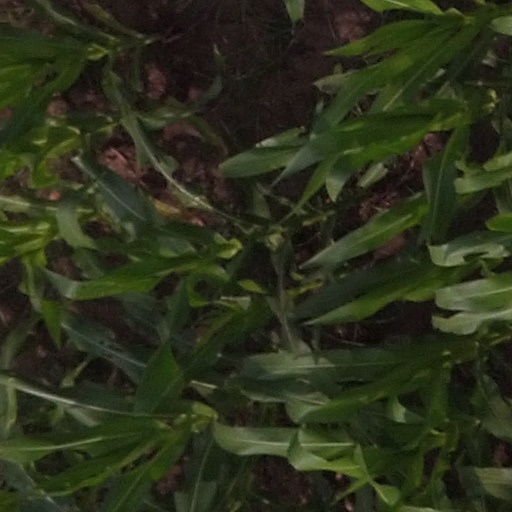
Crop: maize; corn